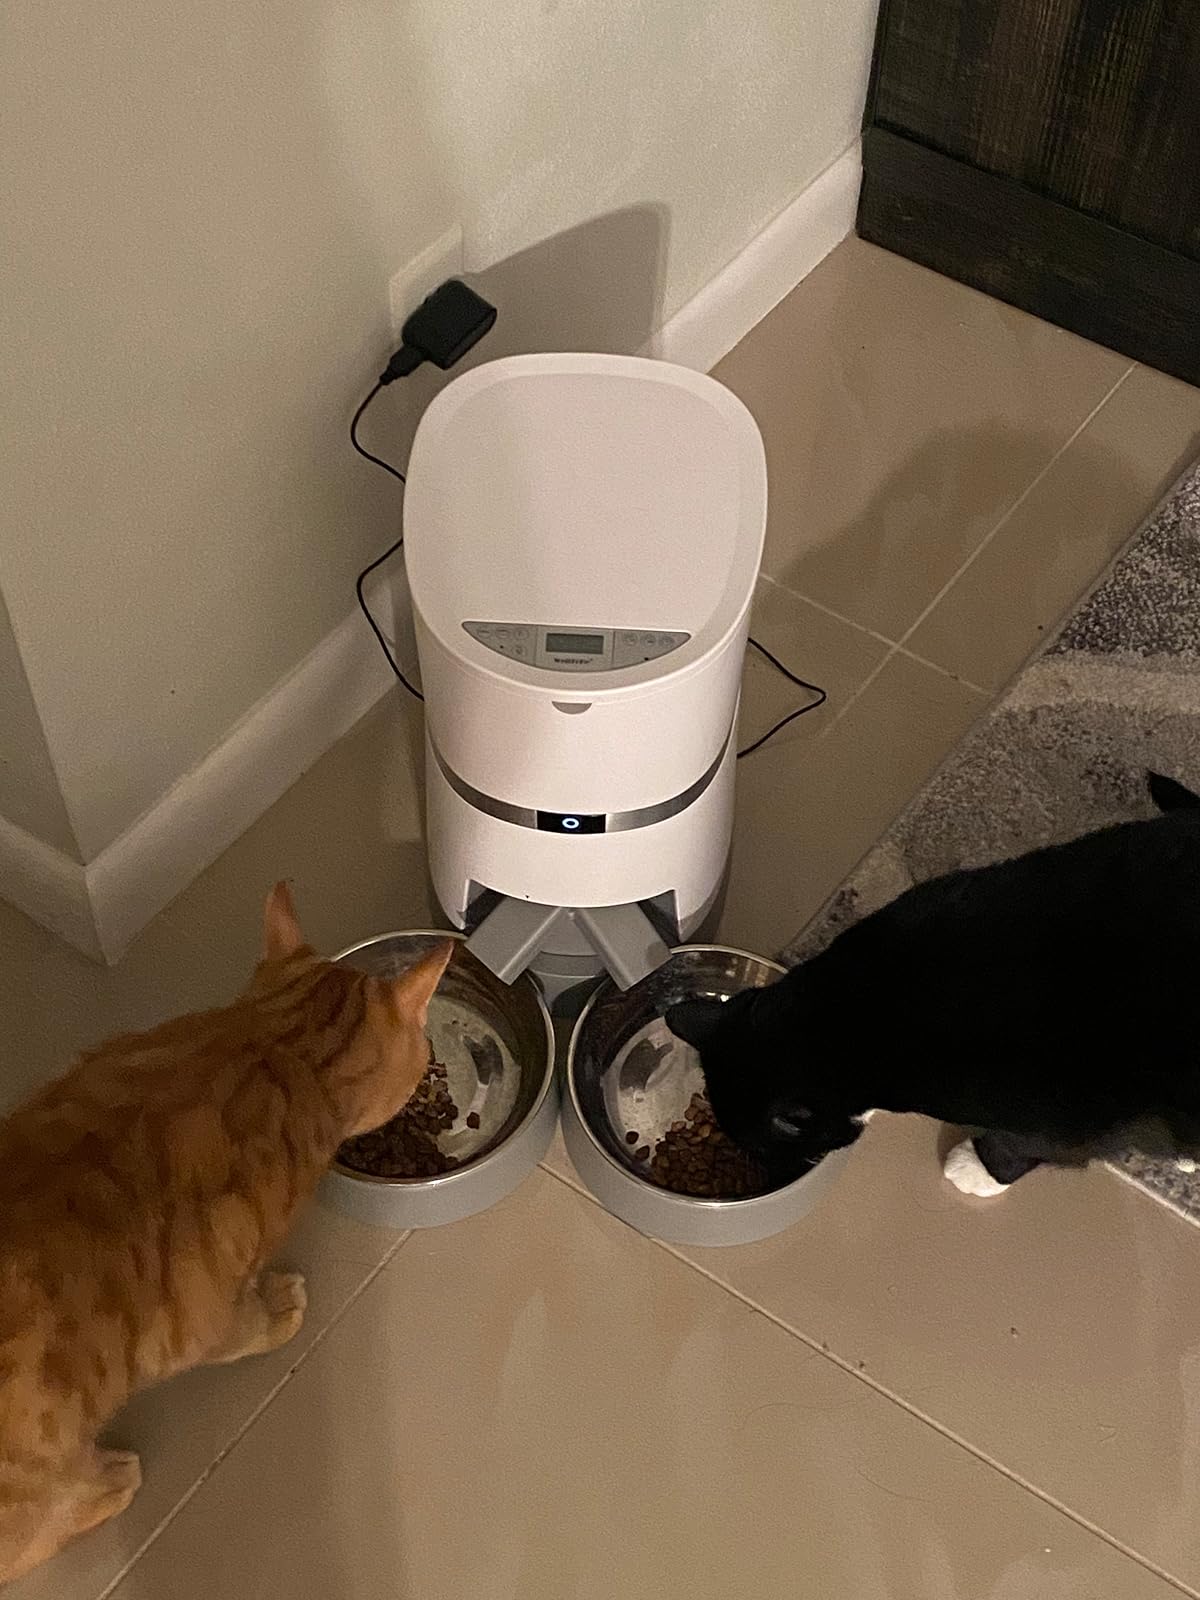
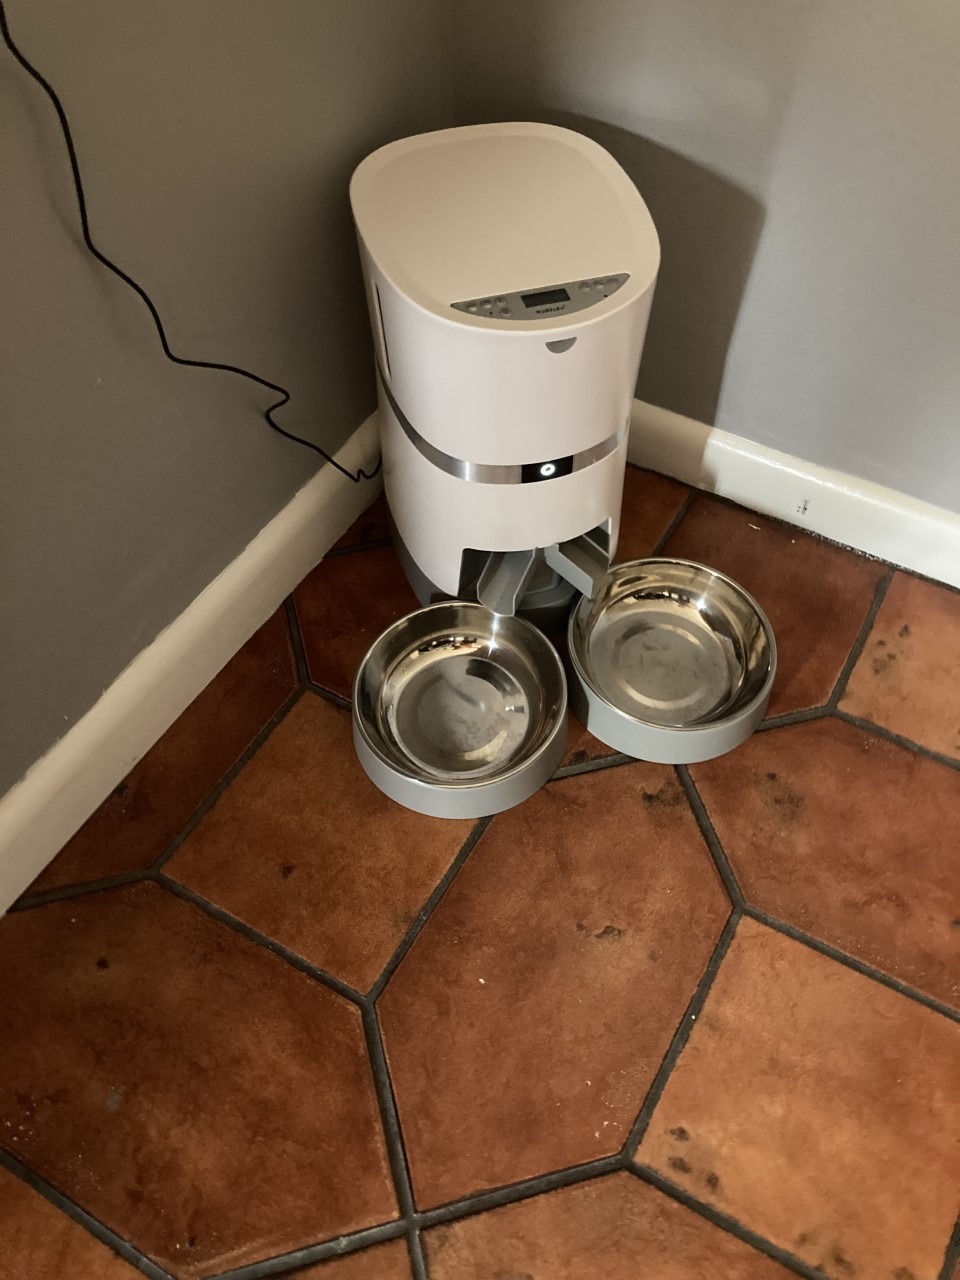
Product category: items_feeder
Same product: yes